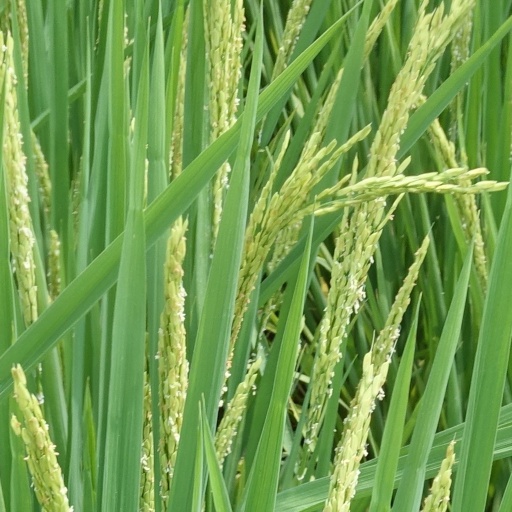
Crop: rice